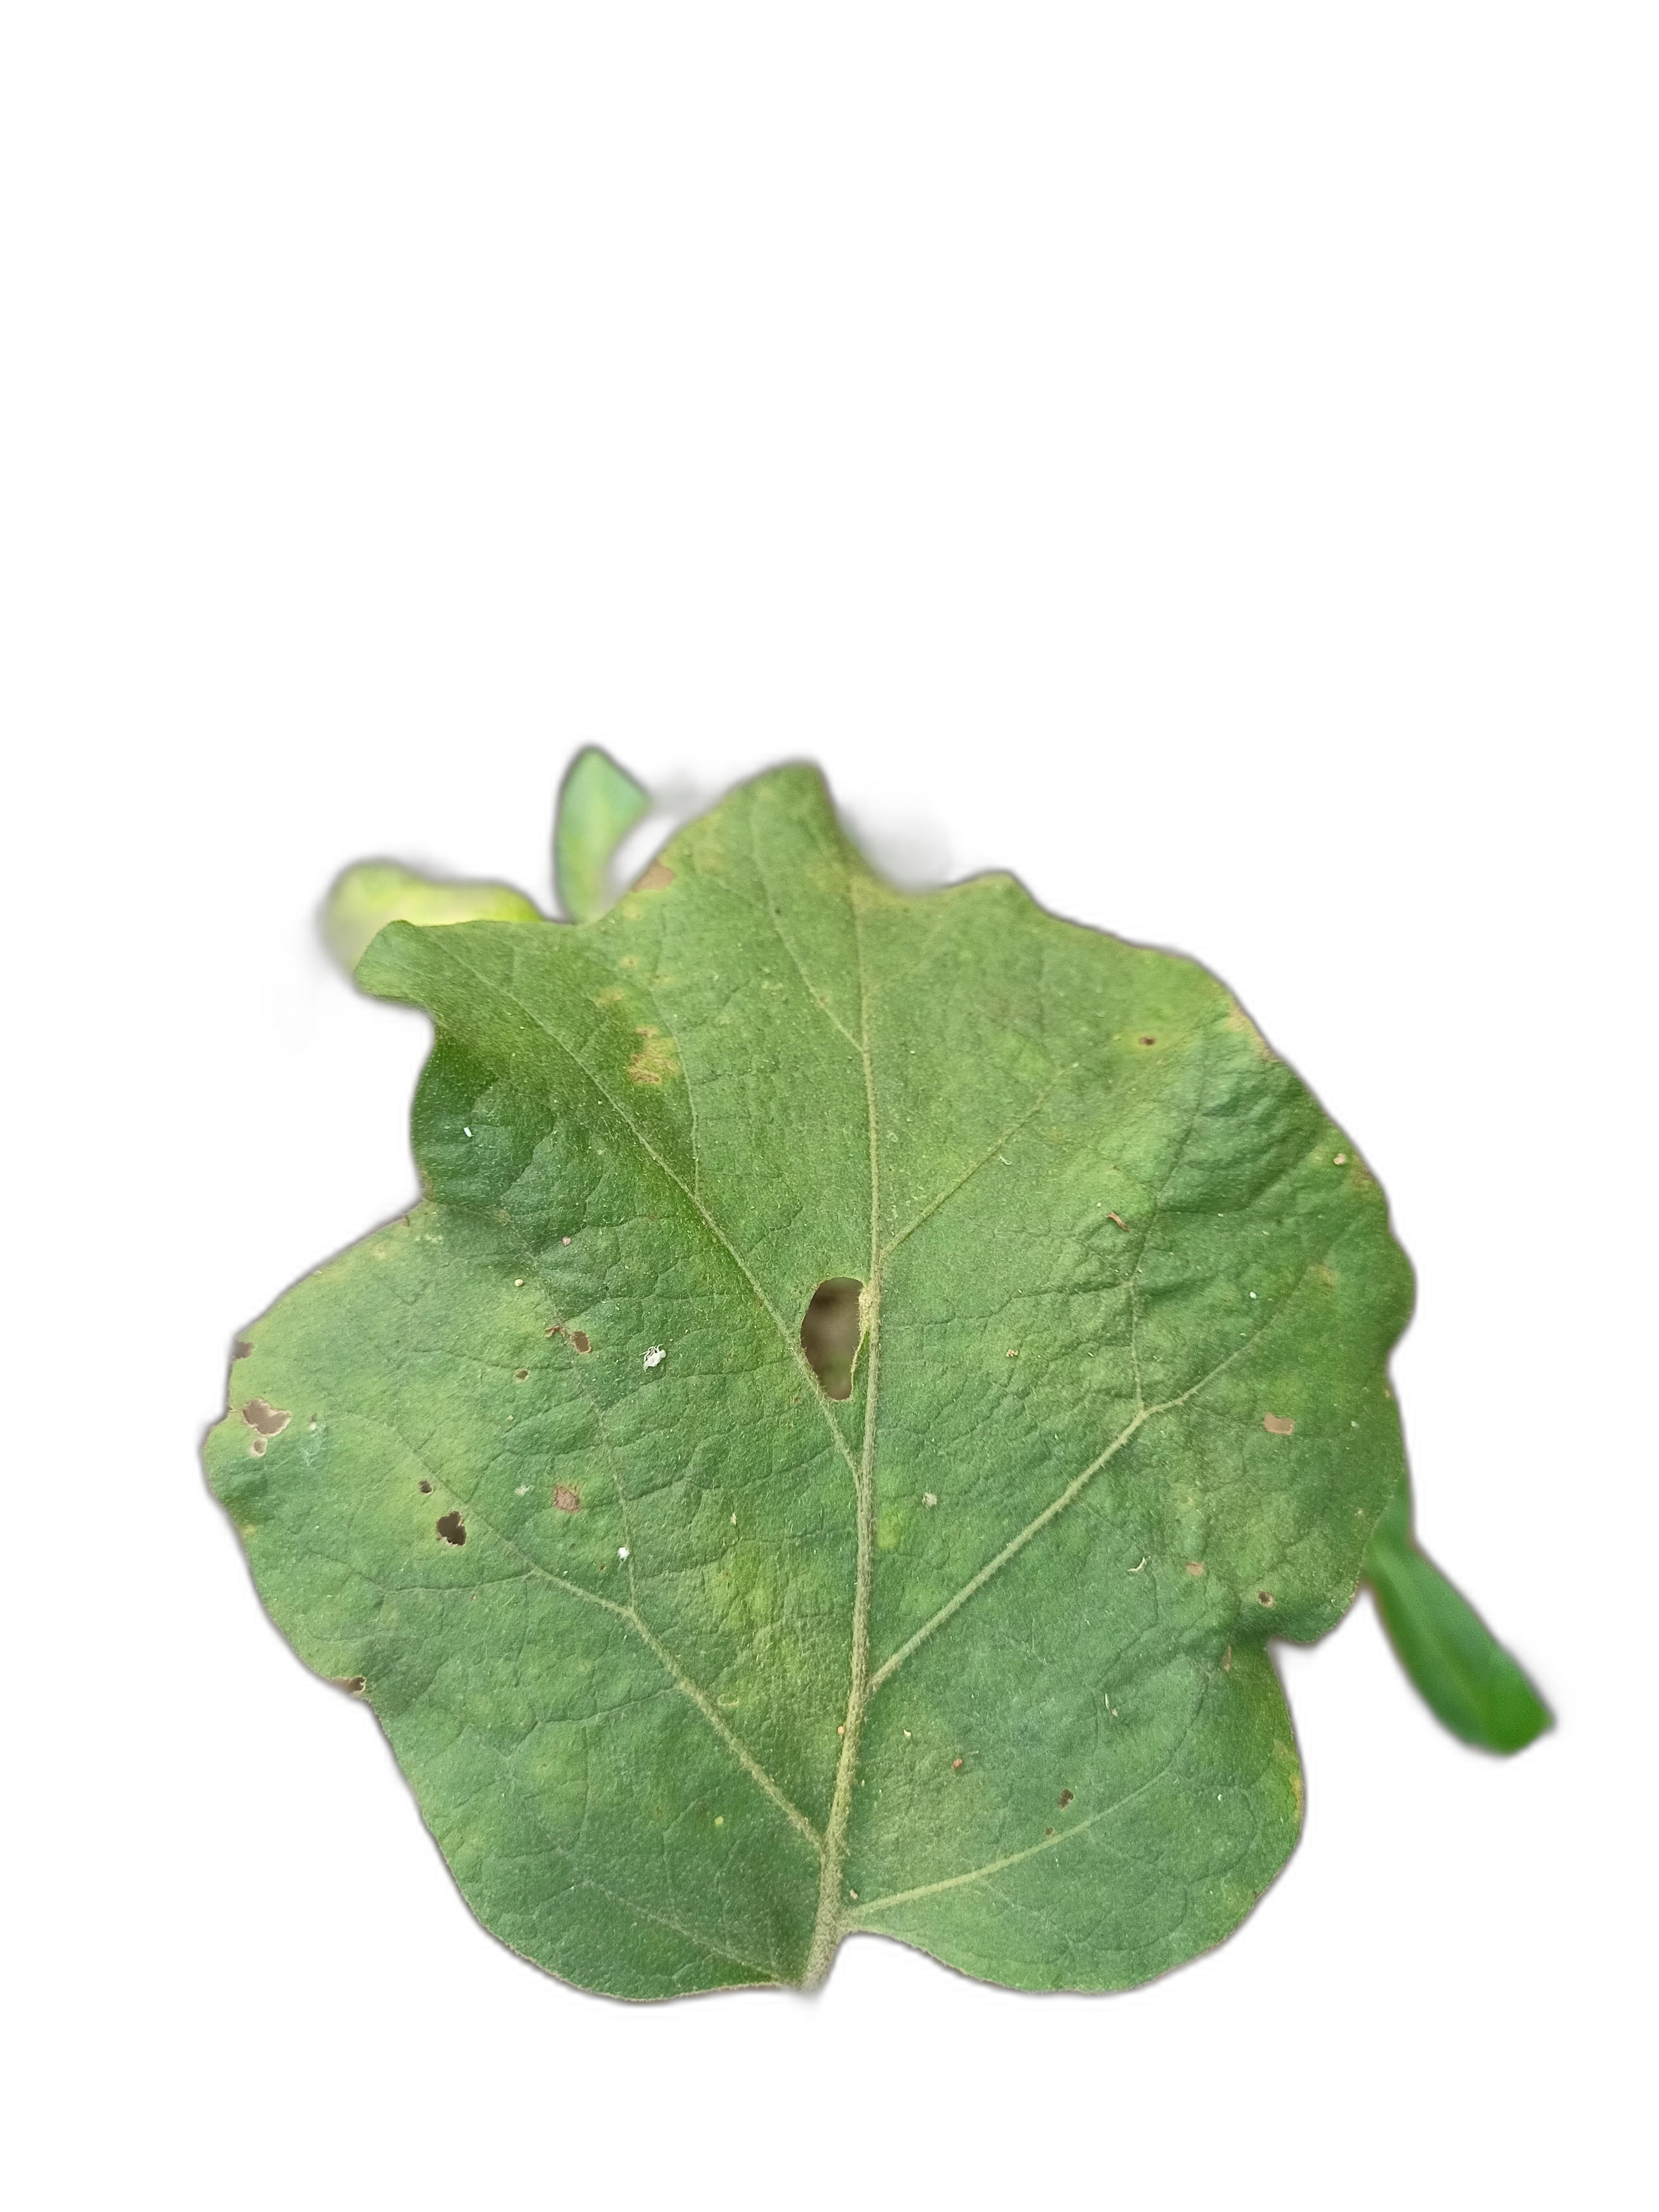
Label: Leaf Spot Disease